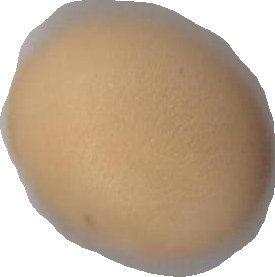
Variety: Grobogan